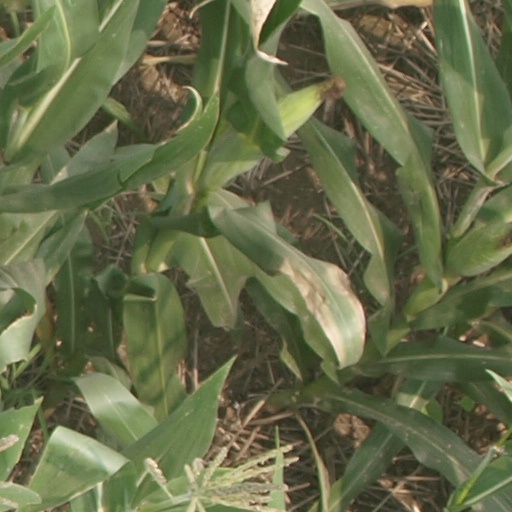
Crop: maize; corn